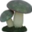
Label: mushroom